Gotthard railway

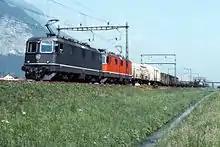

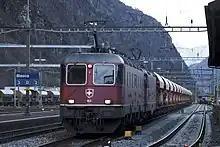
A SBB Re 6-6 leading a SBB Re 4-4 pulls a train through Biasca.

The Gotthard Railway Company worked the Gotthard railway until 1909, when it became part of the Swiss Federal Railways. This was seven years after the creation of that state owned railway, and the Gotthard railway was the last major railway to be absorbed. In 1922, the whole line was electrified by Brown, Boveri & Cie with supplied by overhead line.